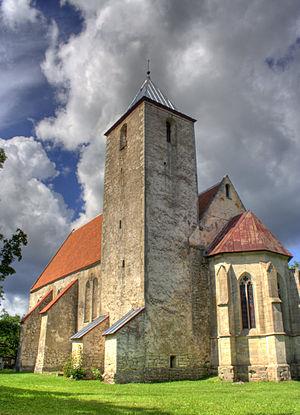
Cet article donne une liste d'églises en Estonie.
Valjala est un petit bourg de la commune de Valjala du comté de Saare en Estonie.